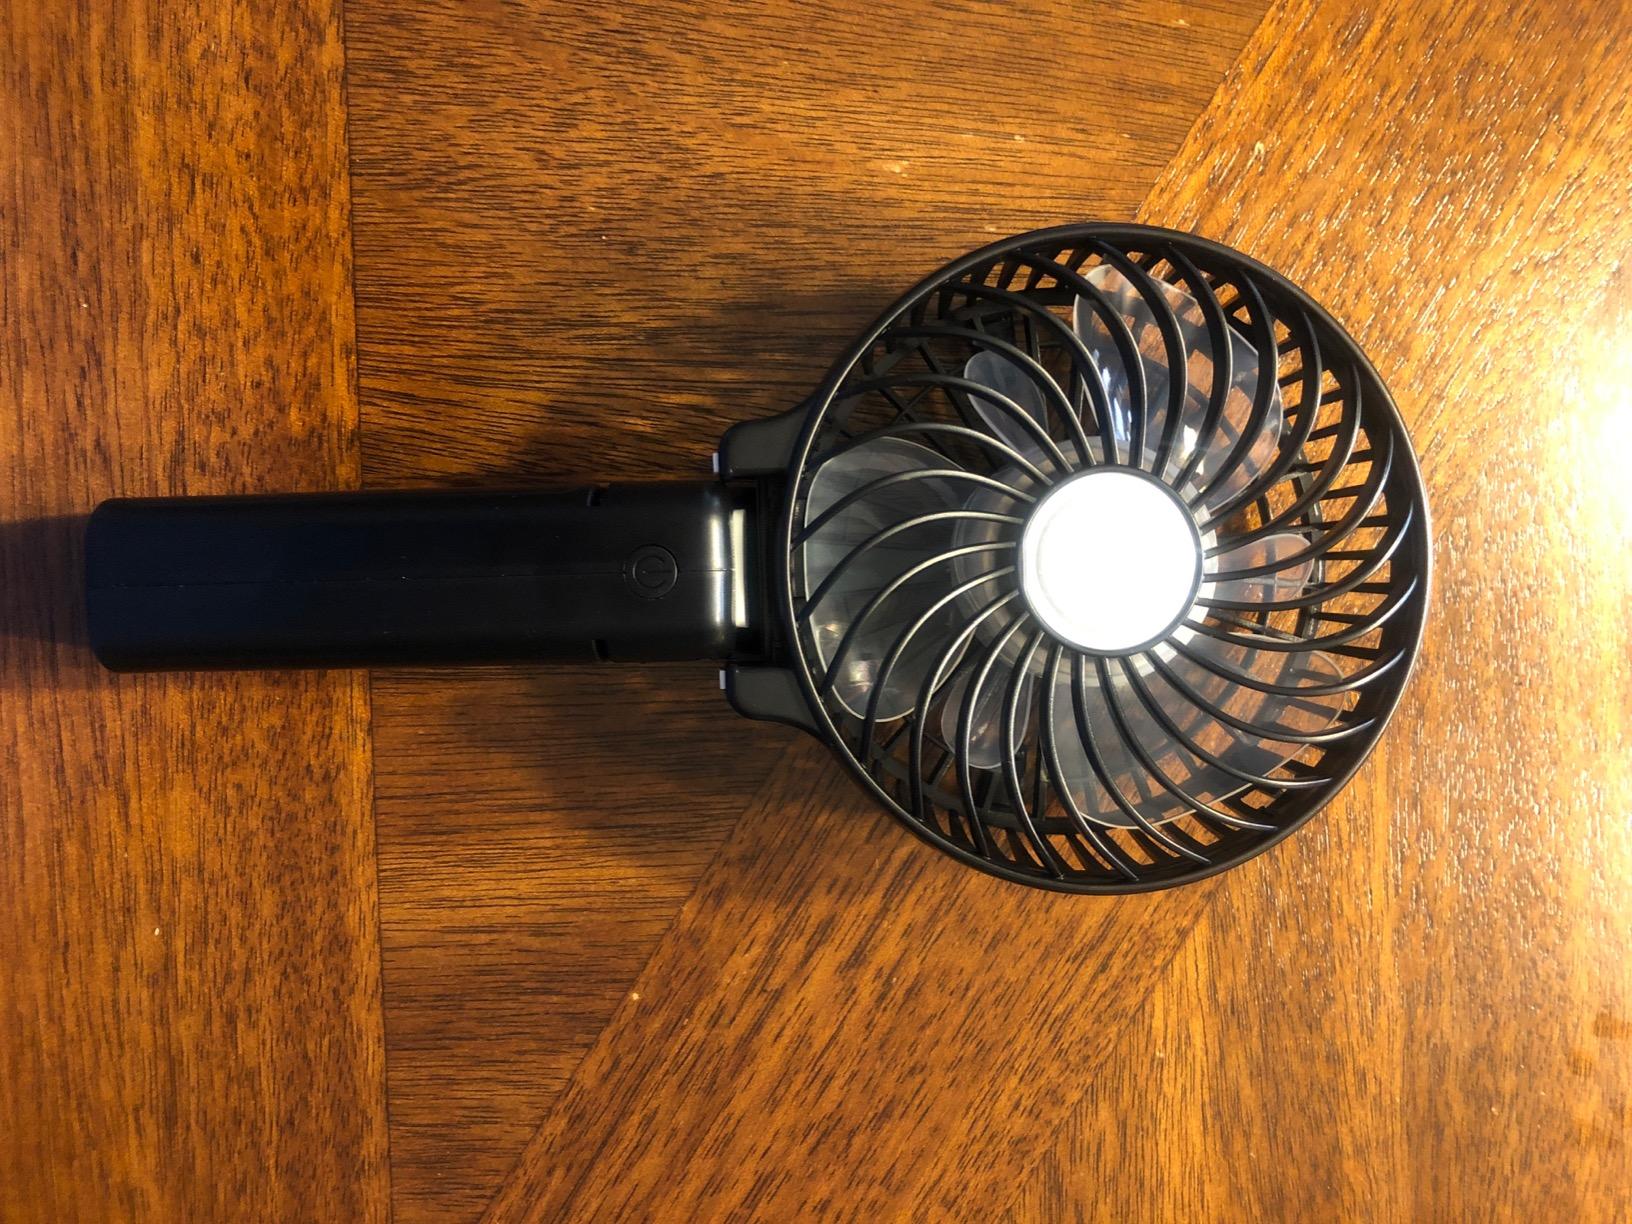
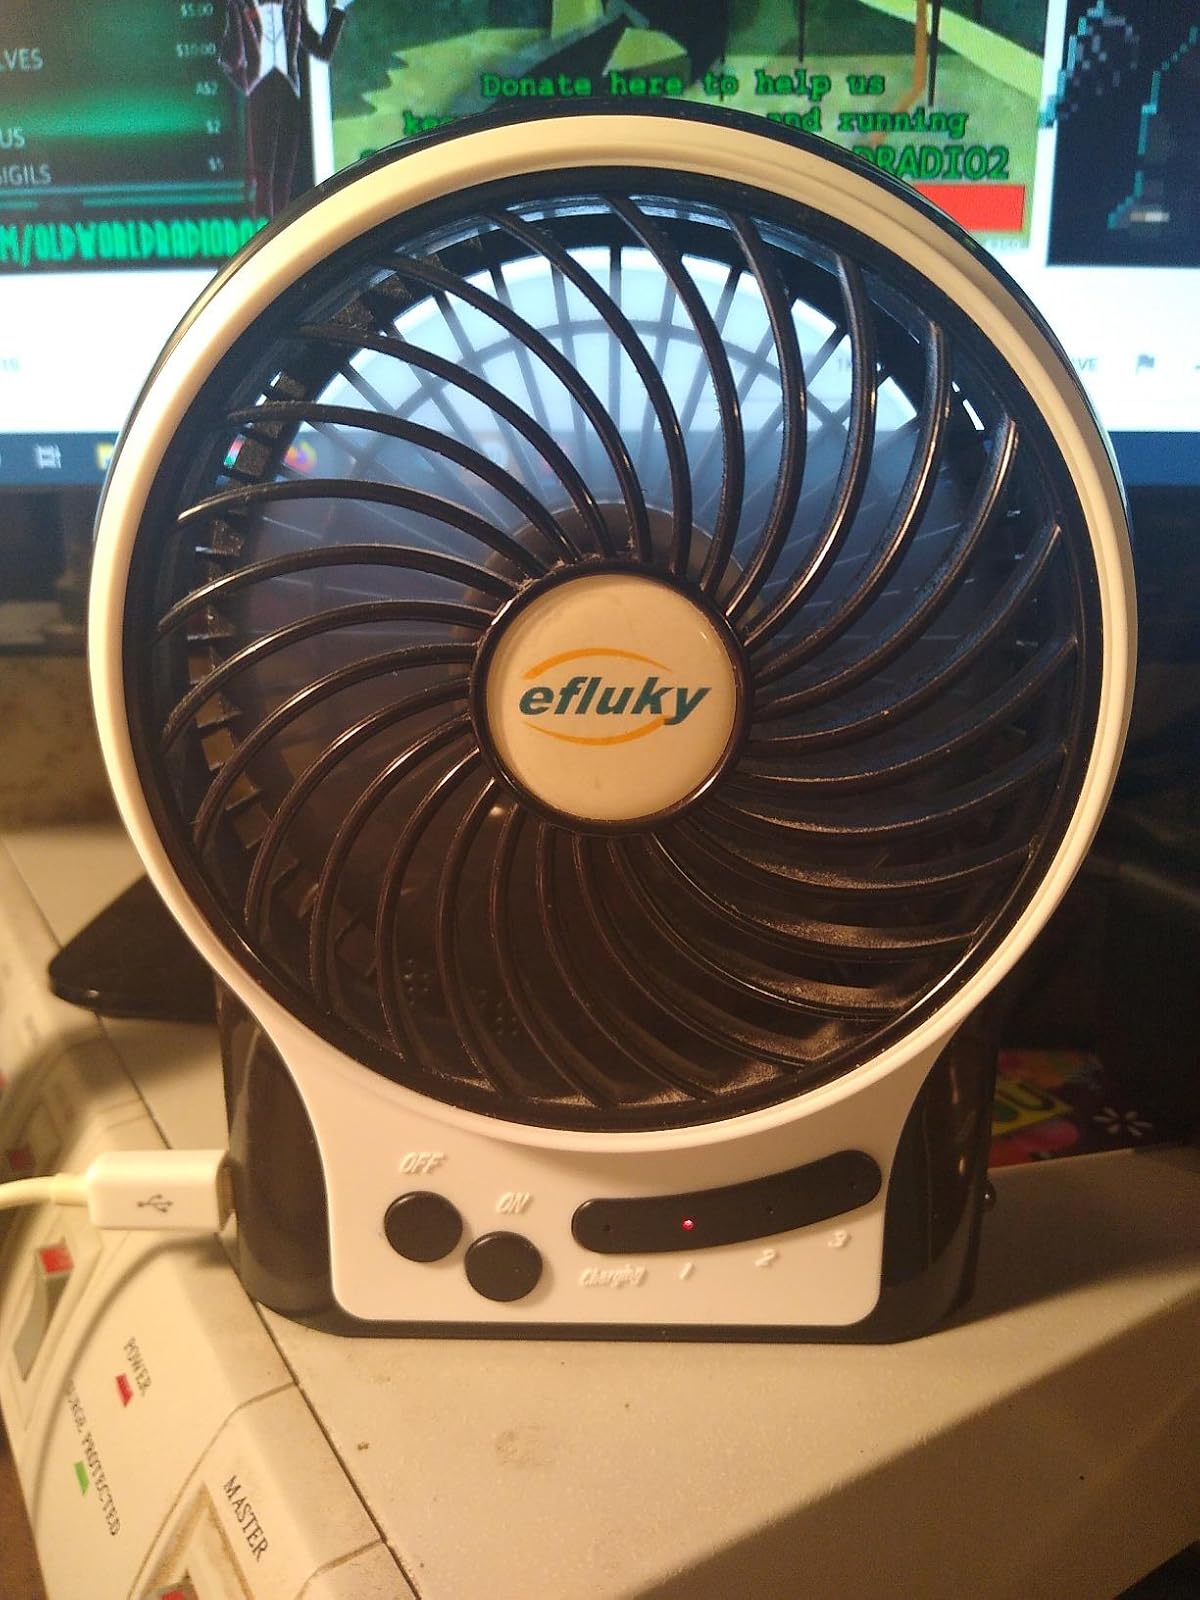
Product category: fan
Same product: no